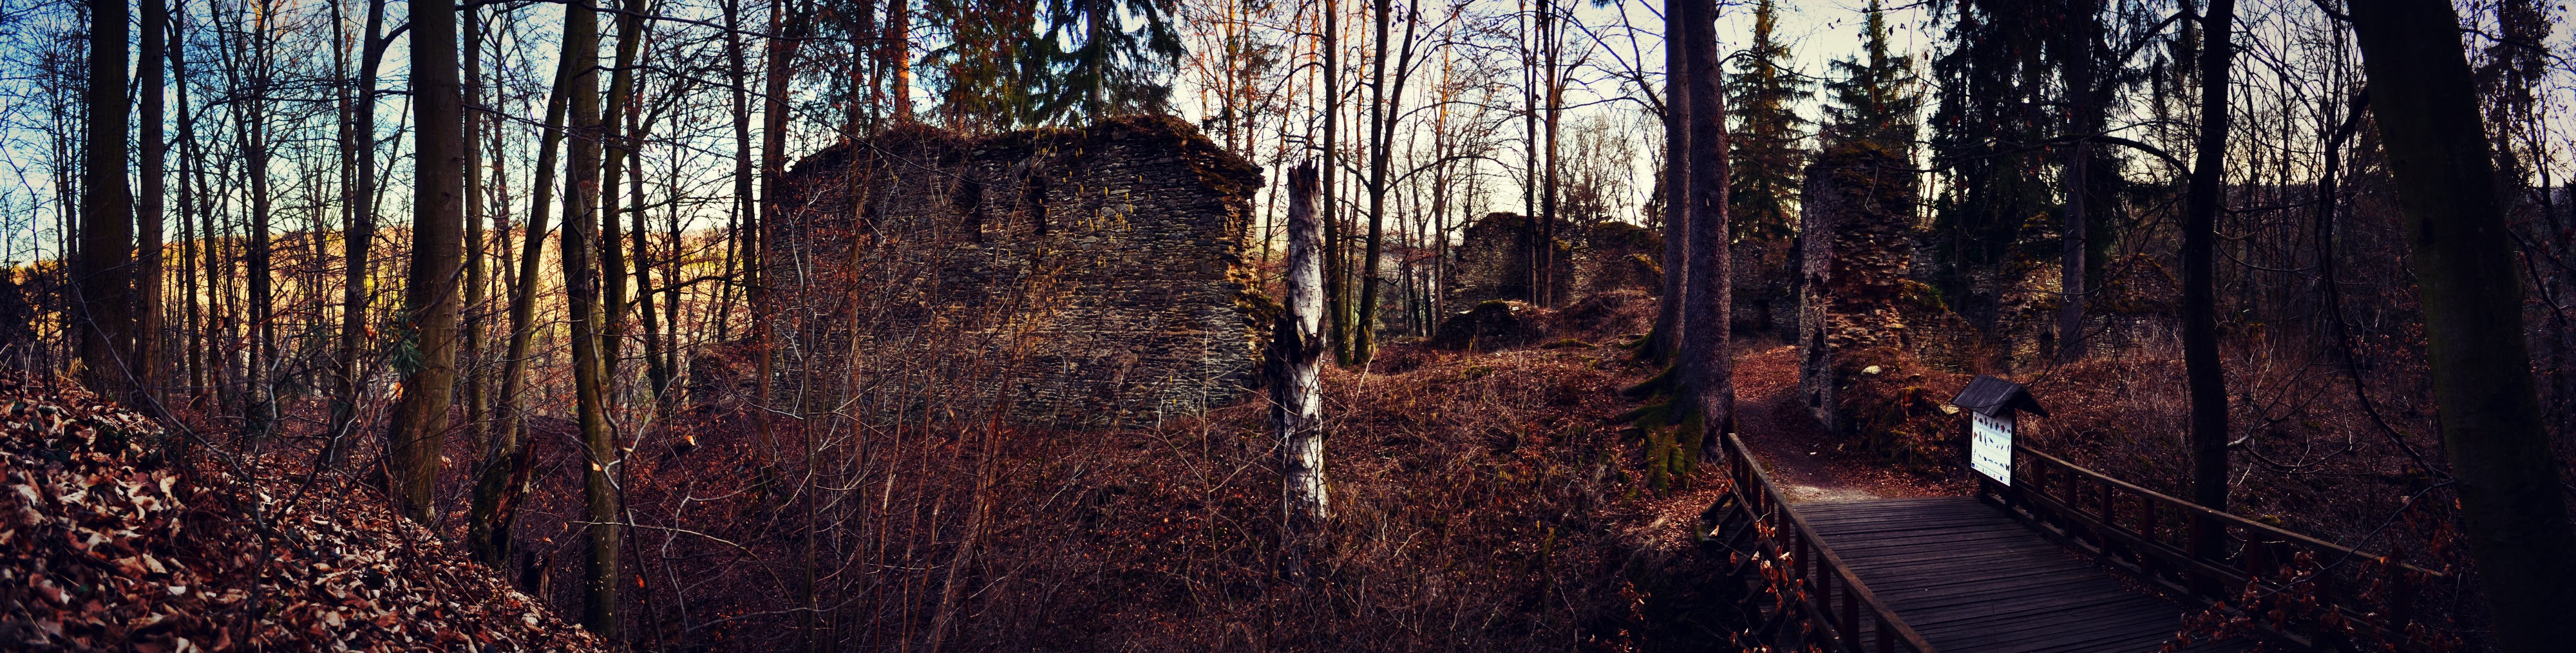
landscape, tree, nature, forest, swamp, wilderness, sunlight, trunk, panorama, formation, autumn, season, wetland, woodland, habitat, ecosystem, screenshot, natural environment, woody plant